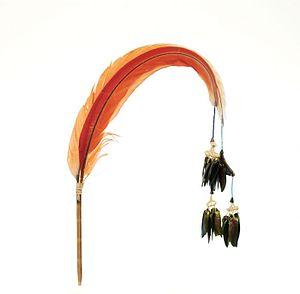
L'art plumaire est une pratique d’art sacré réalisé par des groupes sociaux grâce à des plumes d’espèces différentes d’oiseaux. À teneur symbolique, il est principalement établi en Amérique latine chez les peuples Amérindiens lors de grands événements, de pratiques rituelles et de cérémonies comme les Kayapos ou les Rikbaktsas au Brésil.